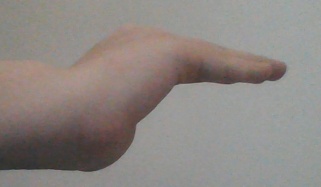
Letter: haa